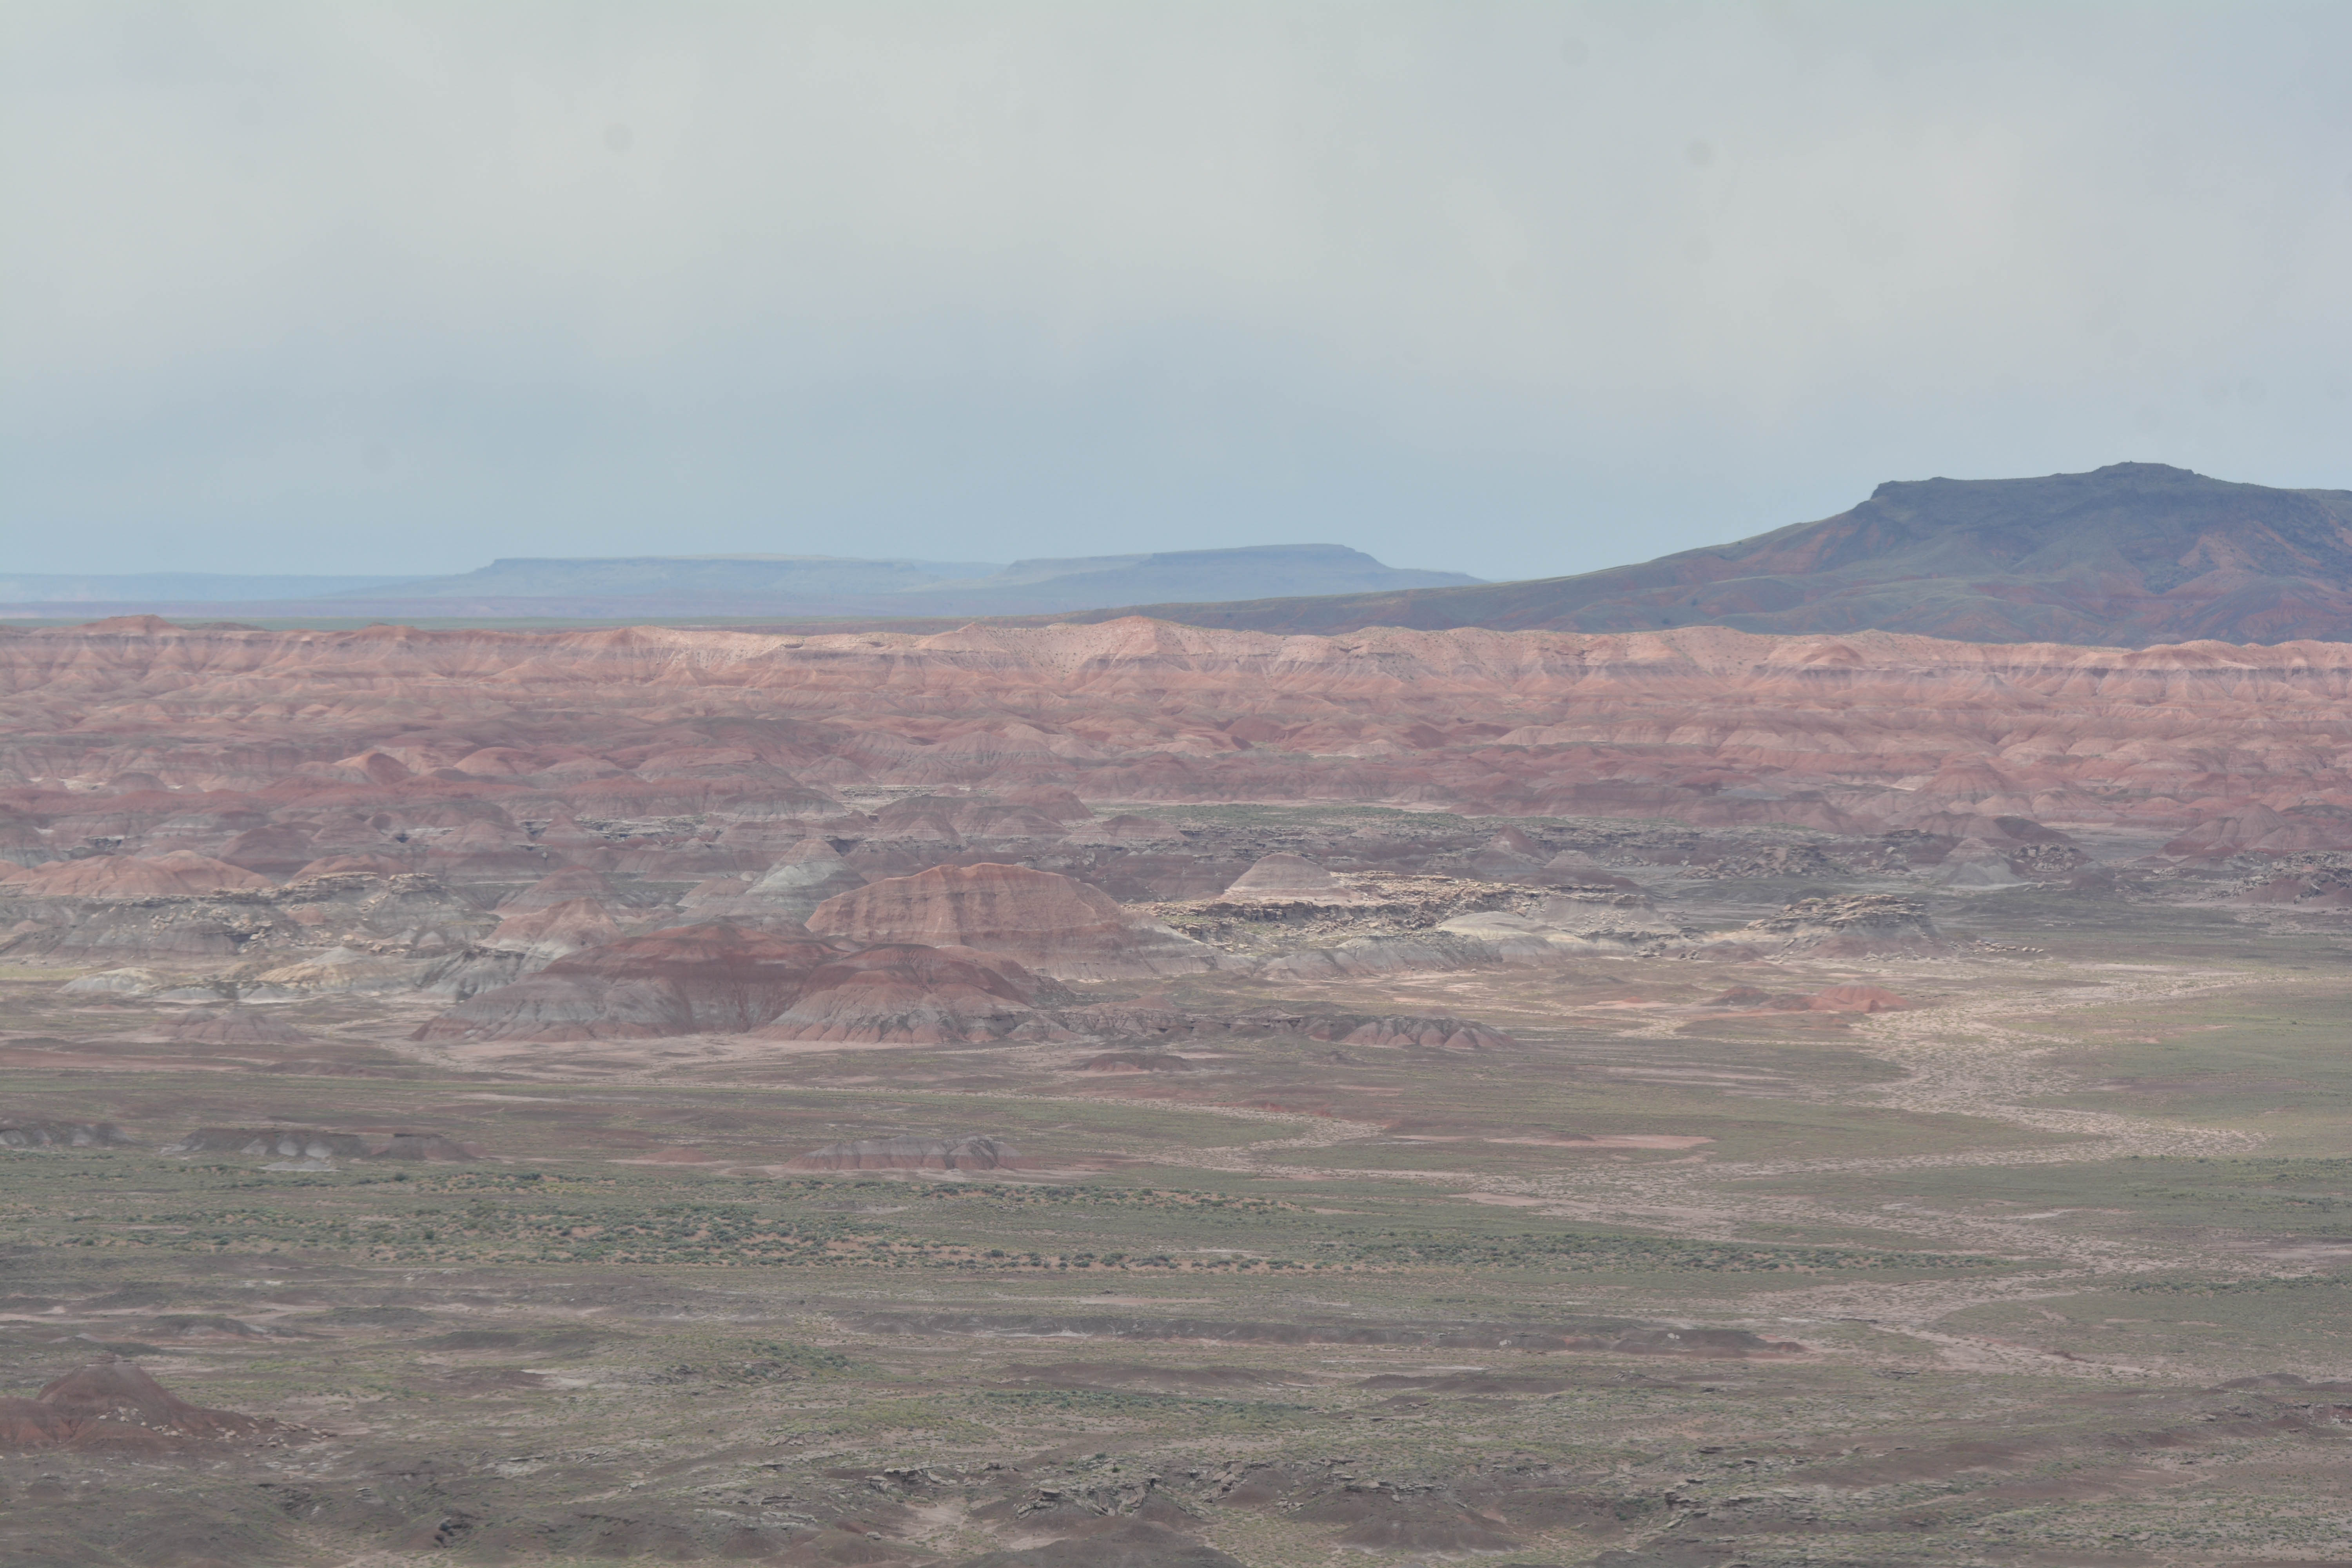
landscape, horizon, wilderness, mountain, prairie, hill, desert, valley, plain, geology, badlands, plateau, marccooper, painteddesert, petrifiedforest, route66, holbrook, arizonalandscape, fell, habitat, loch, ecosystem, tundra, steppe, landform, natural environment, geographical feature, aeolian landform